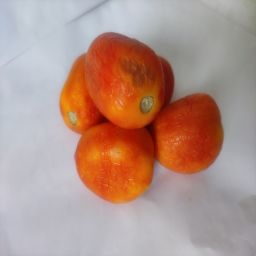
Crop: Tomato
Quality: Old